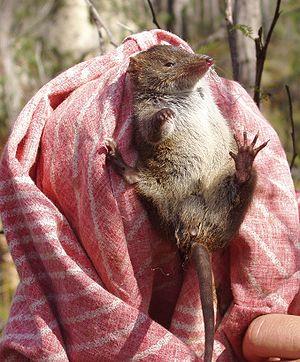
Antechinus est un genre de marsupiaux de la famille des Dasyuridae. On ne les trouve qu'en Australie, y compris en Tasmanie, et pour deux espèces en Nouvelle-Guinée. On les appelle souvent souris marsupiales en raison de leur ressemblance avec les souris.
L'antechine sombre est une espèce de petit marsupial carnivore endémique d'Australie.